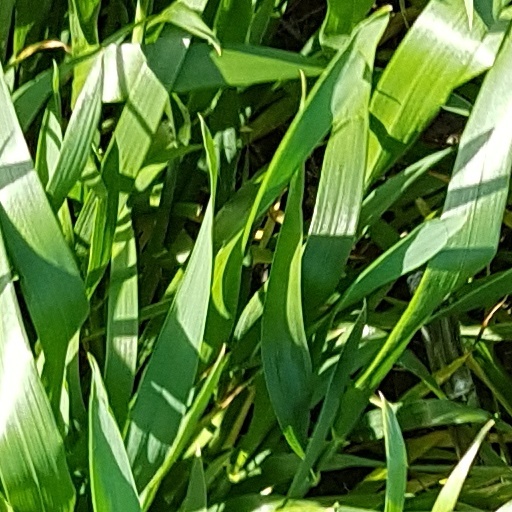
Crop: wheat